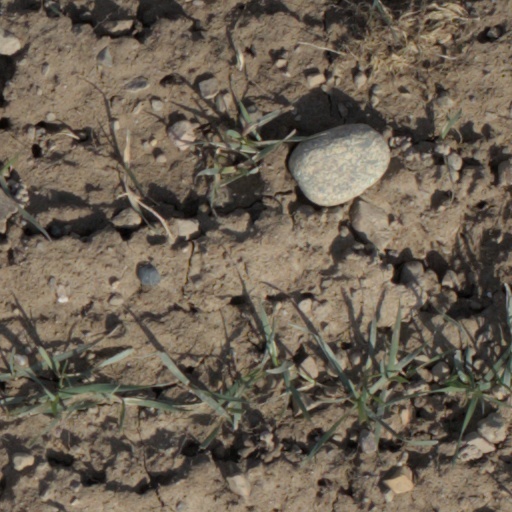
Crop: wheat